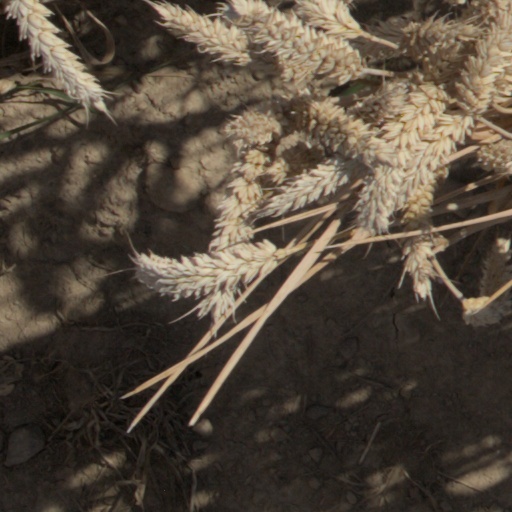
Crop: wheat